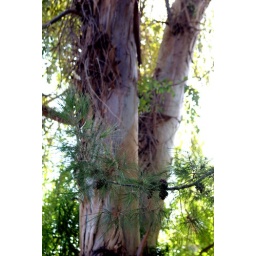
Eucalyptus tree with pine in front